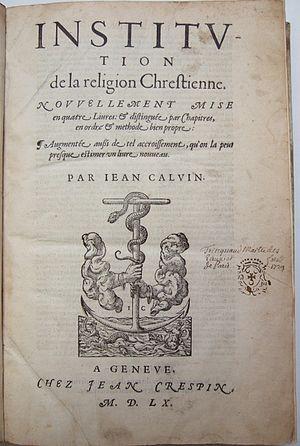
Jean Crespin, né vers 1520 à Arras et mort le 12 avril 1572 à Genève, est un avocat, auteur et imprimeur-libraire français. Il dut s’exiler à Genève où il fonda une imprimerie en 1550, et obtint la bourgeoisie en 1558.